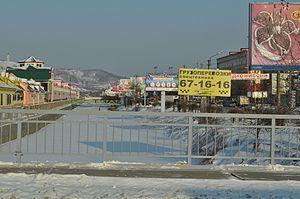
La Kamenka est un petit fleuve côtier, qui traverse la ville de Nakhodka dans son quartier d'Amerikanka, ancien village absorbé par l'agglomération. La Kamenka provient du lac Lebiajevo distant seulement de 3,5 km de l'embouchure et se jette dans la baie de Nakhodka qui borde la mer du Japon.